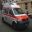
Label: ambulance